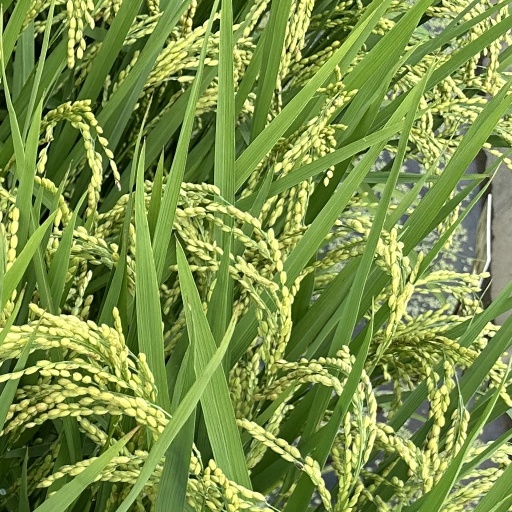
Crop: rice